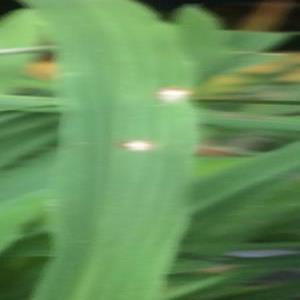
Disease: Blast